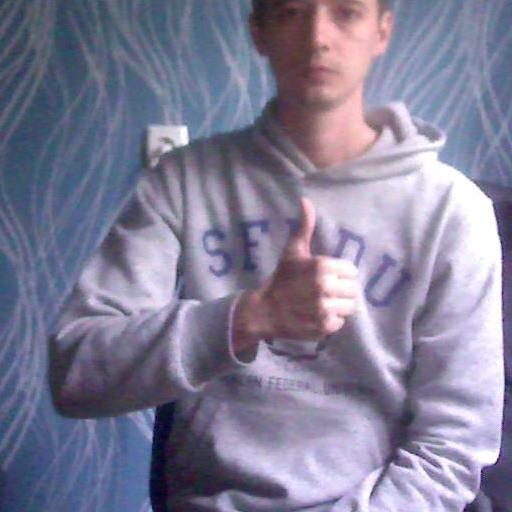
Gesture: like